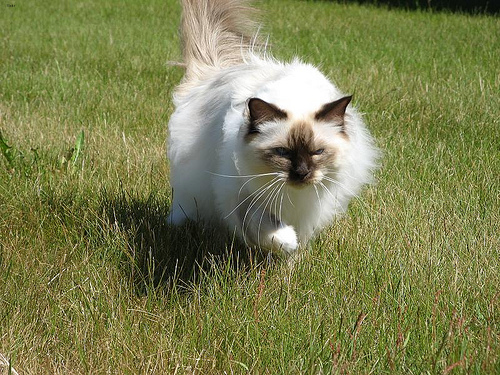
Breed: birman